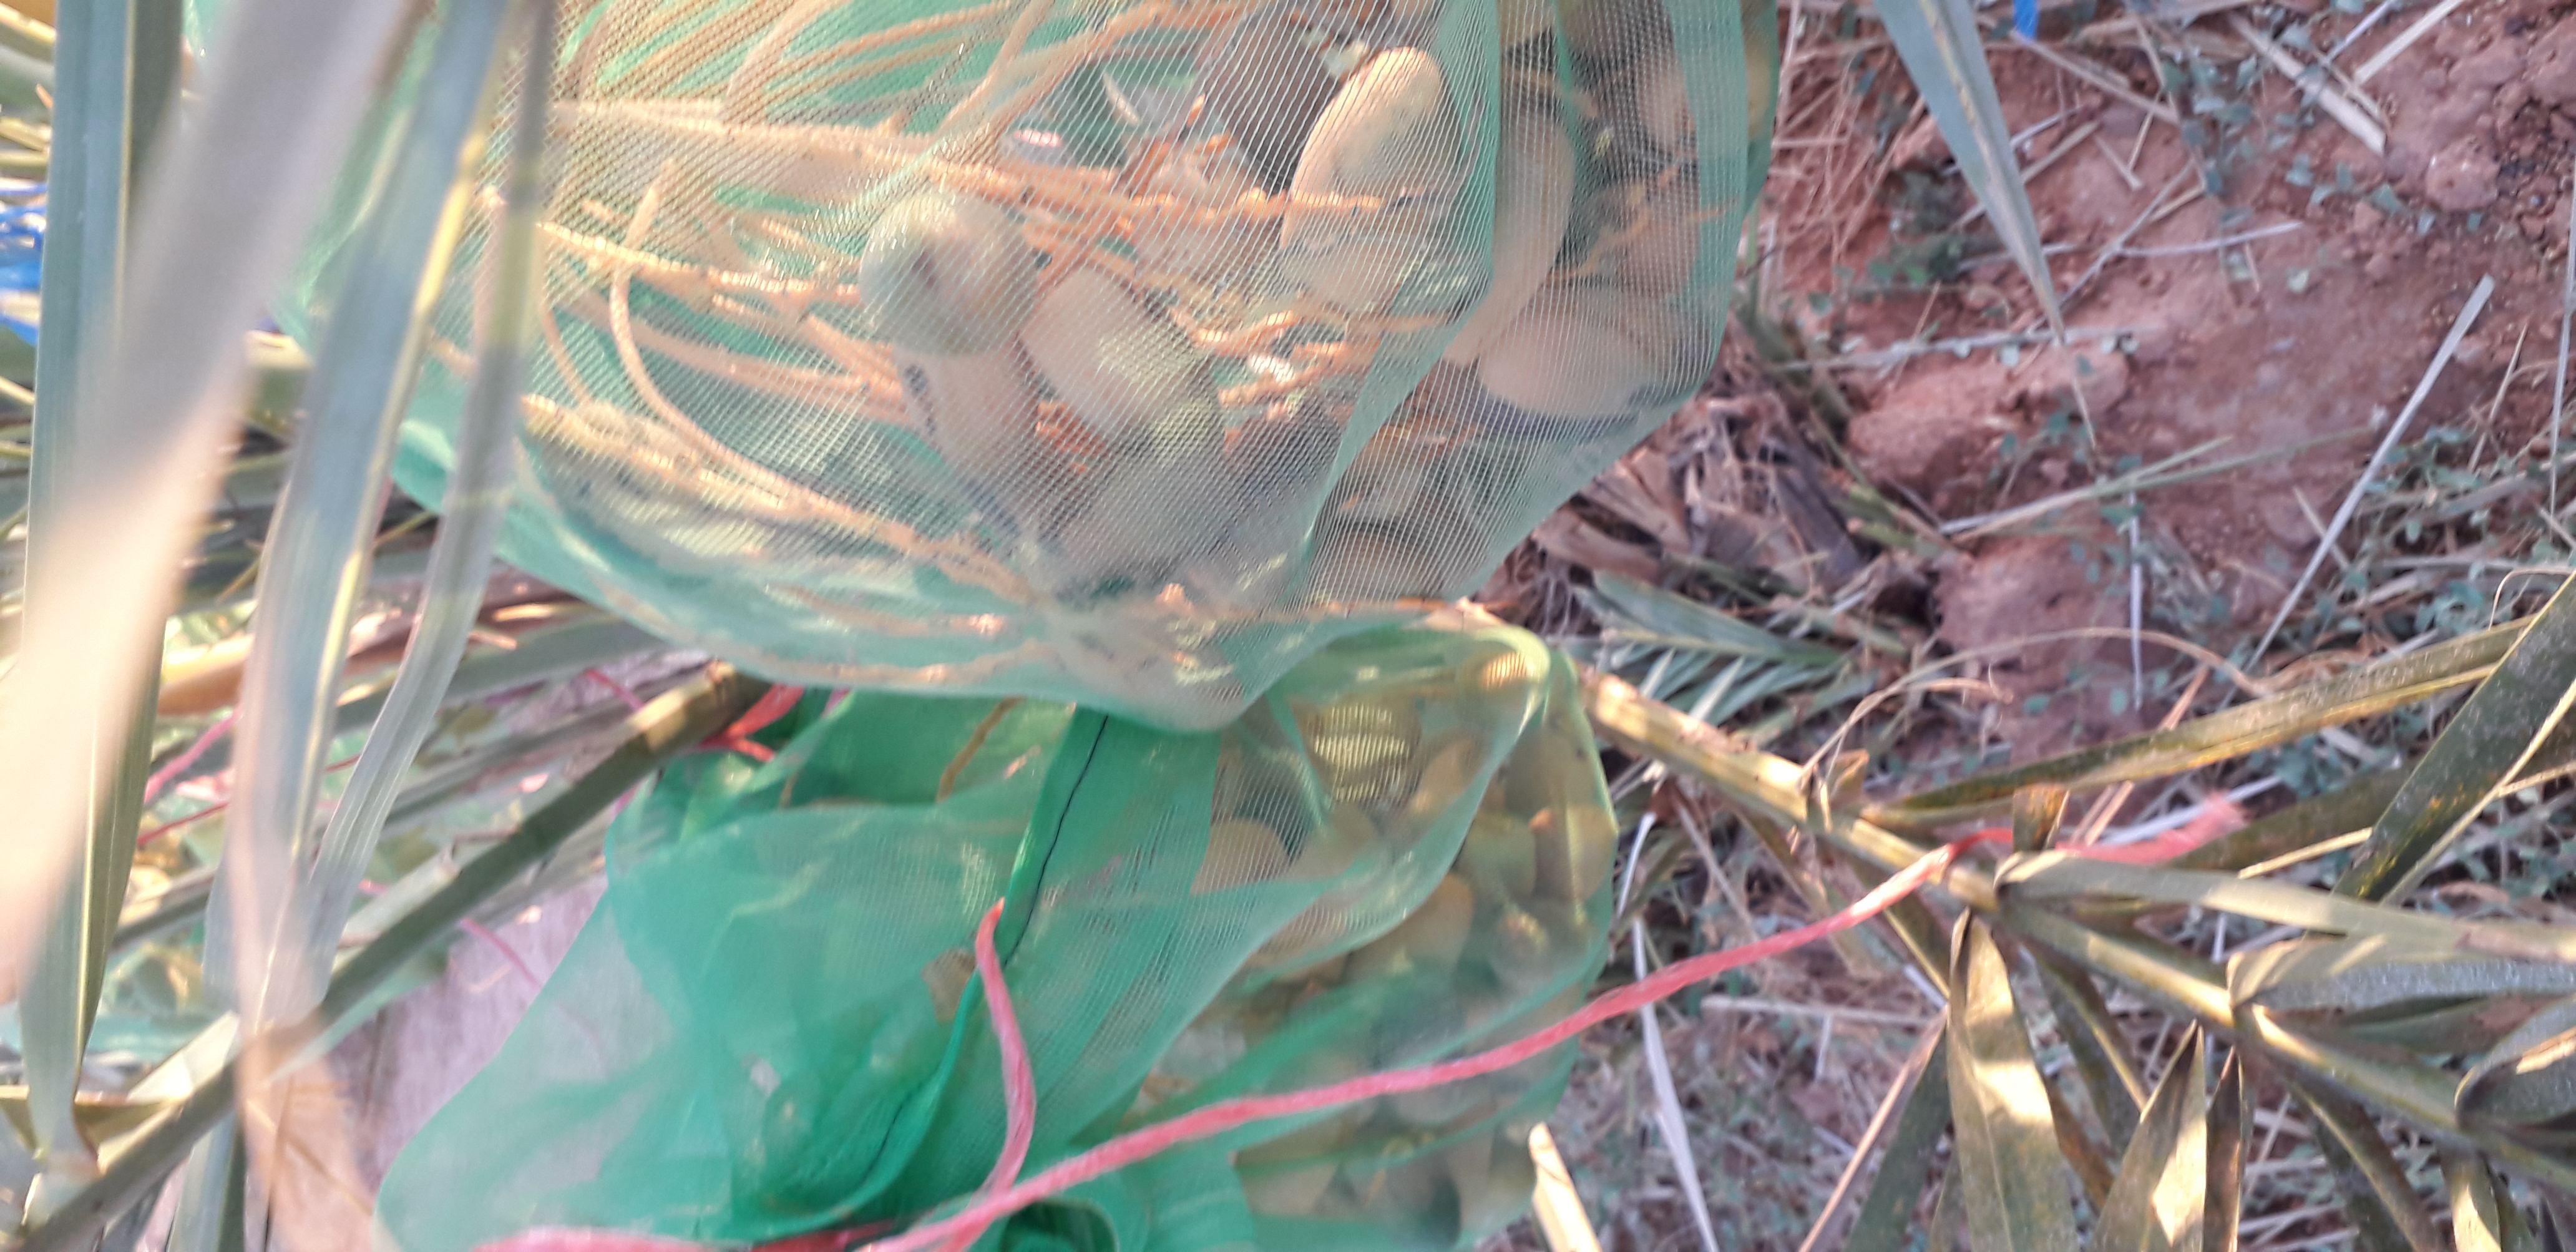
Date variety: Boumajhoul